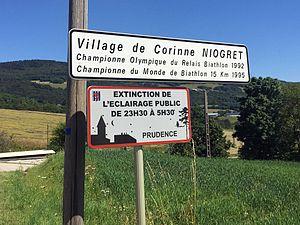
Le Petit-Abergement, Ain.
Corinne Niogret, née le 20 novembre 1972 à Nantua, est une biathlète française. Elle travaille désormais à Sakata Vegetables, à Uchaud.